Sloan Digital Sky Survey

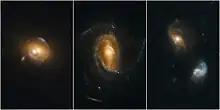
Quasars acting as gravitational lenses. To find these cases of galaxy–quasar combinations acting as lenses, astronomers selected 23,000 quasar spectra from the SDSS.

During its first phase of operations, 2000–2005, the SDSS imaged more than 8,000 square degrees of the sky in five optical bandpasses, and it obtained spectra of galaxies and quasars selected from 5,700 square degrees of that imaging. It also obtained repeated imaging (roughly 30 scans) of a 300 square-degree stripe in the southern Galactic cap.